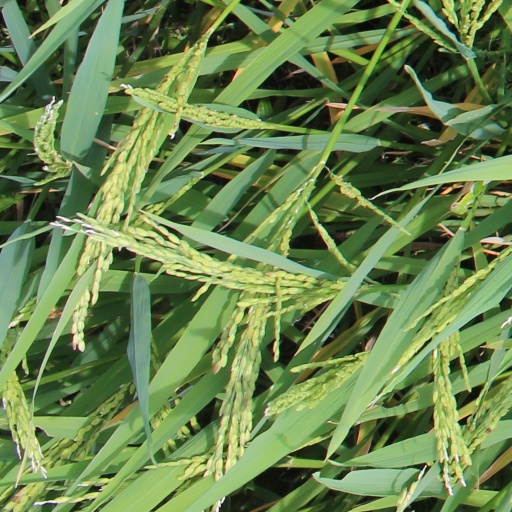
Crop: rice